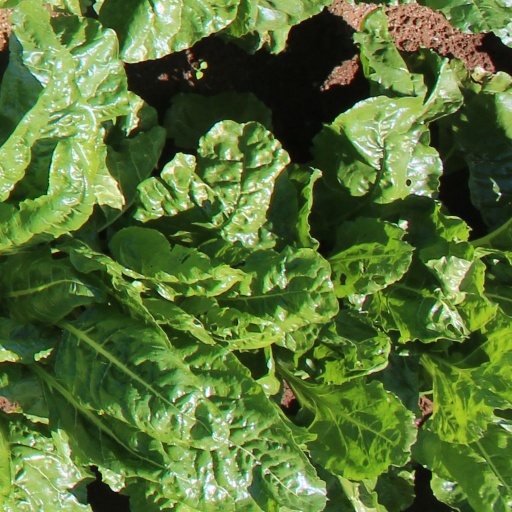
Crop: sugar beet